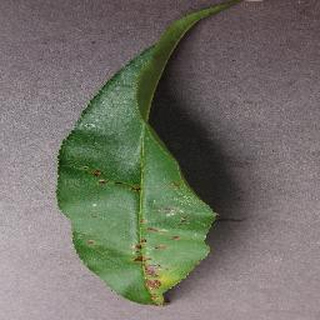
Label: peach_bacterial_spot